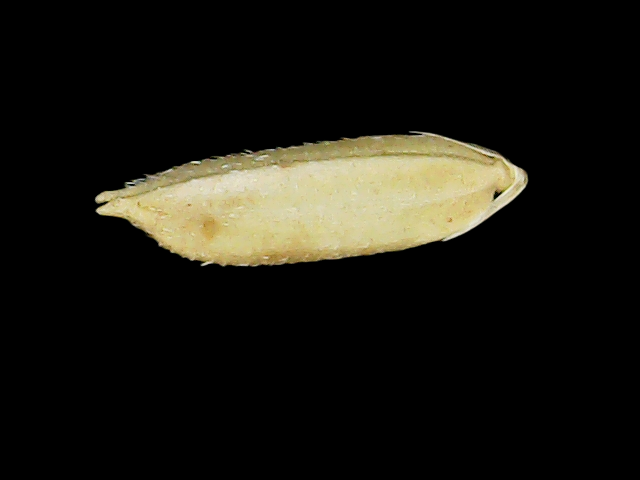
Rice variety: Binadhan11